Mad Empress of Callisto

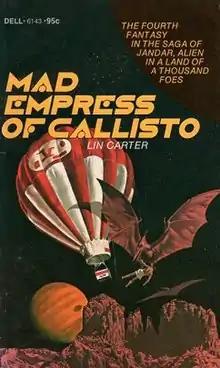
Cover of the first edition.

Mad Empress of Callisto is a science fantasy novel by American writer Lin Carter, the fourth in his Callisto series. It was first published in paperback by Dell Books in February 1975. It includes an appendix ("The Beasts of Thanator") collating background information from this and previous volumes.